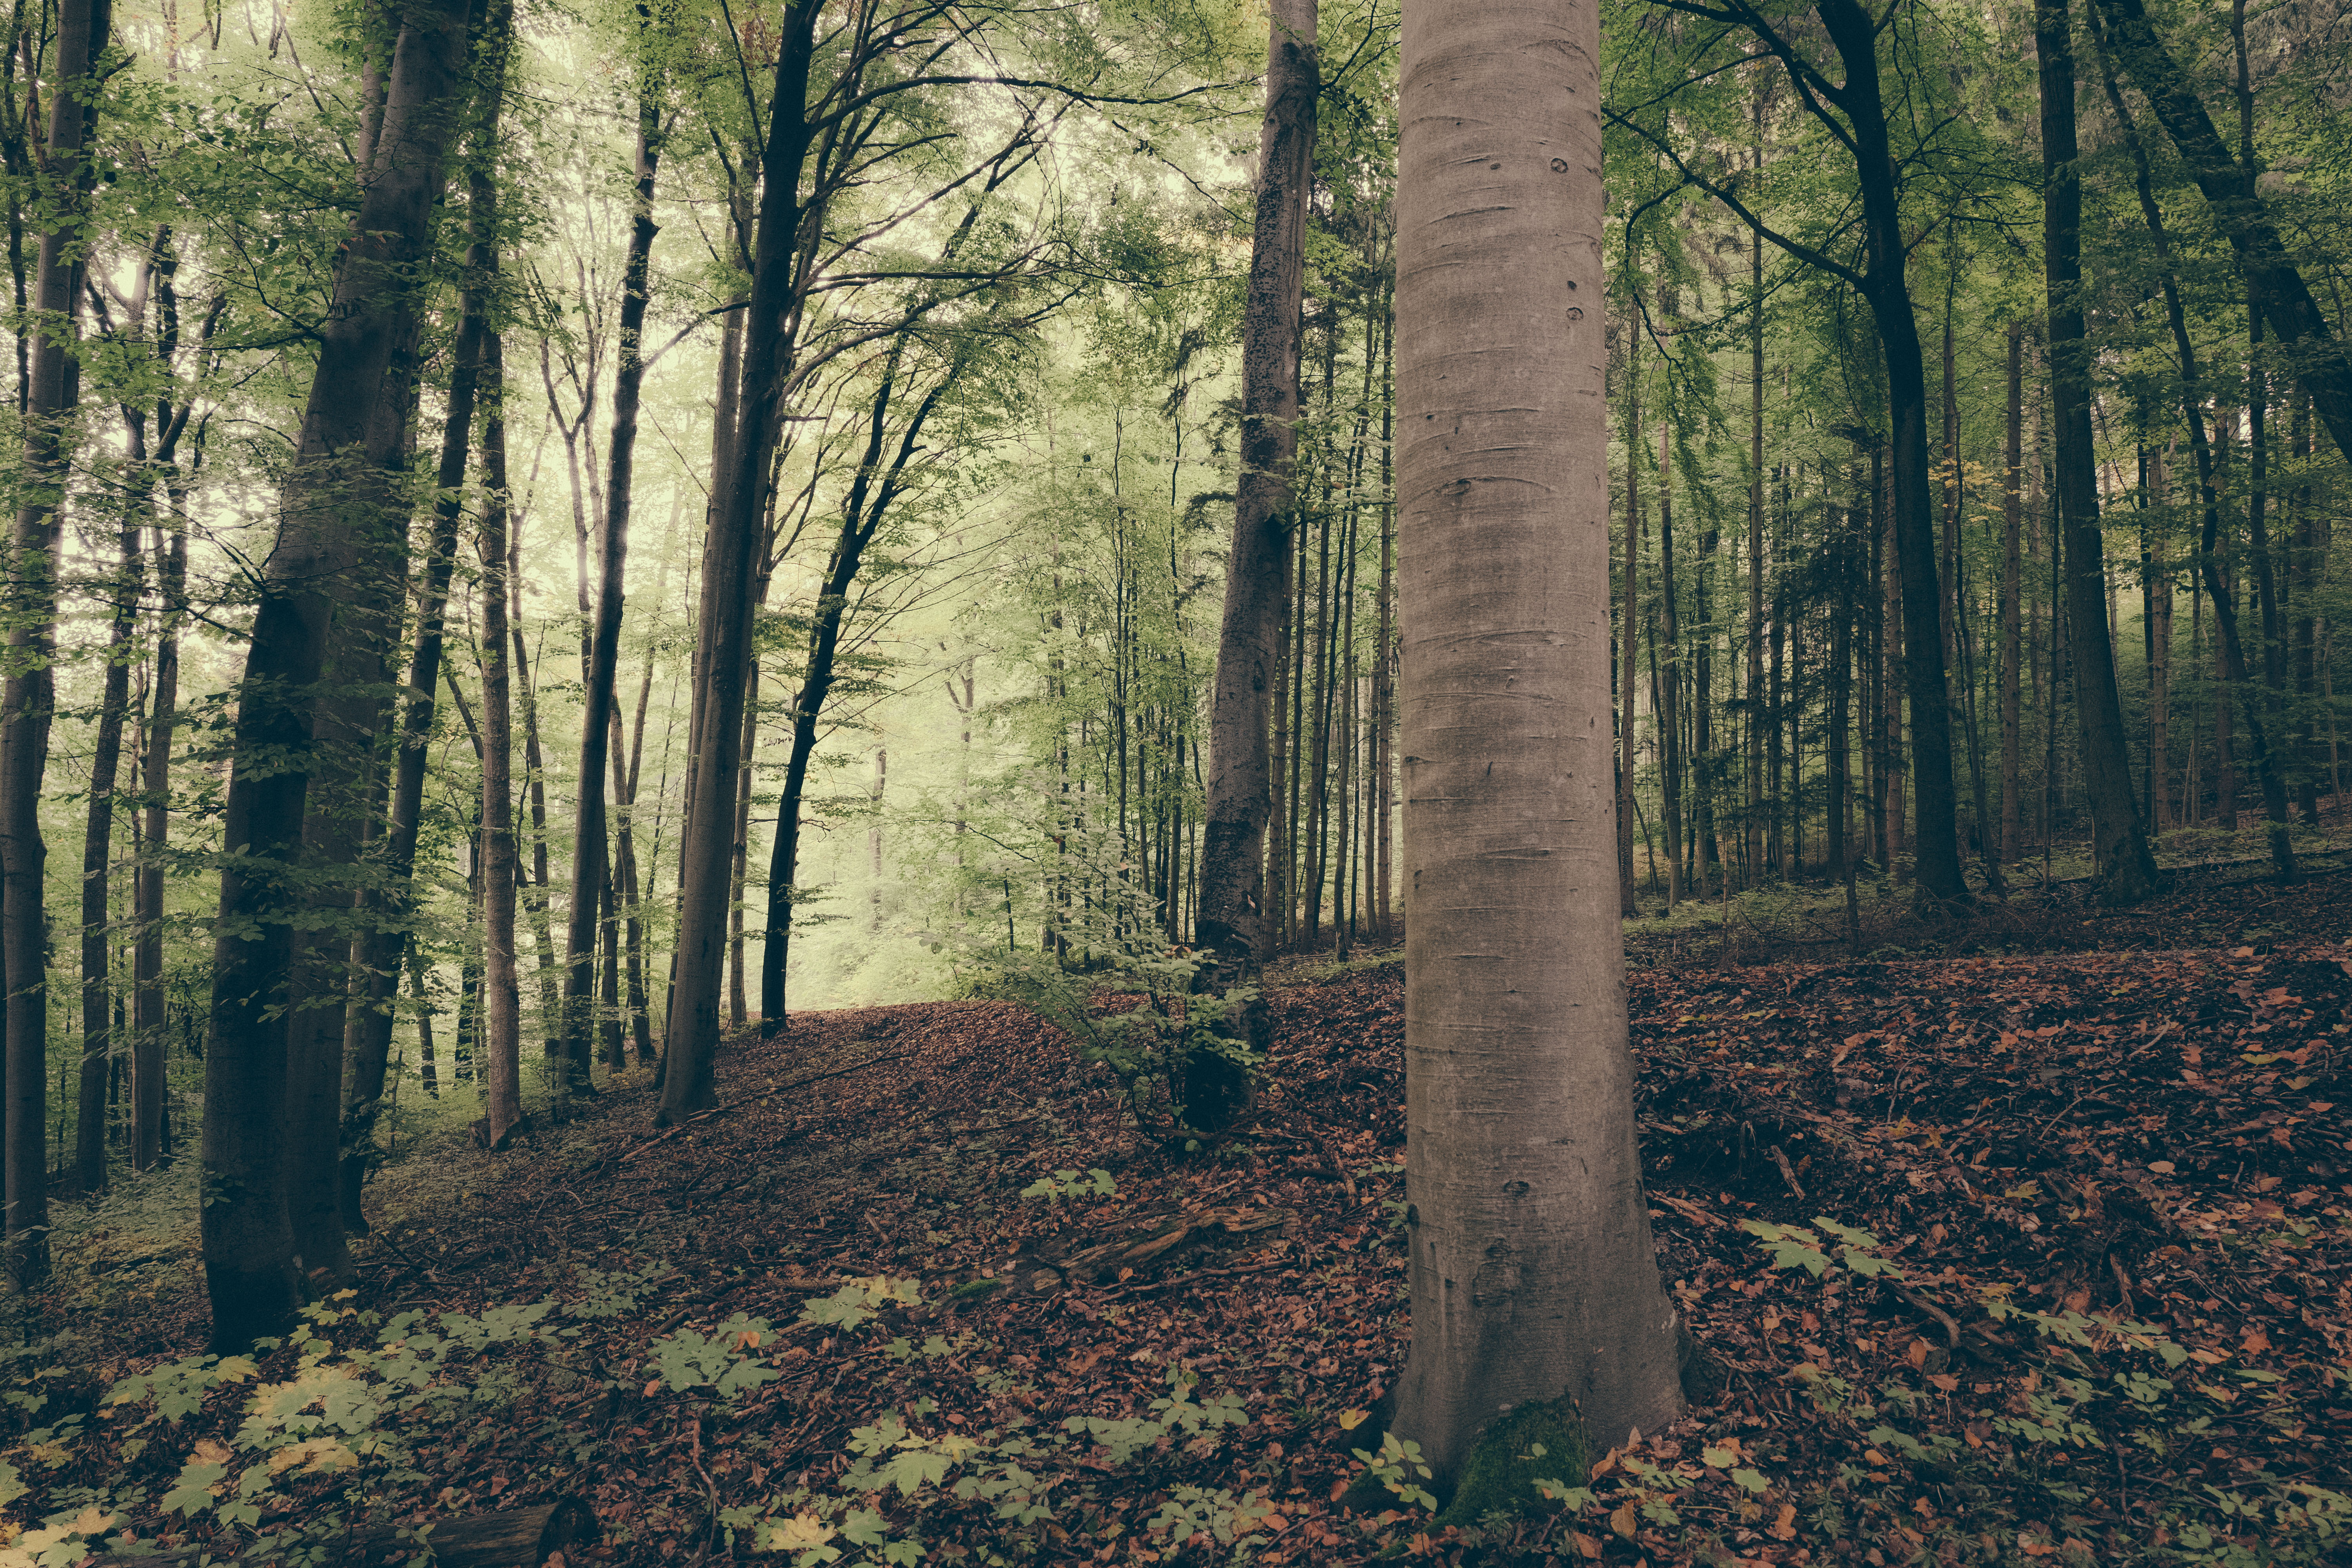
landscape, tree, nature, forest, wilderness, branch, plant, sunlight, morning, leaf, wild, autumn, lonely, season, fear, dream, fantastic, spruce, deciduous, europa, germany, deutschland, landschaft, grove, natur, fantasy, magic, woodland, baum, habitat, ecosystem, feeling, trauma, angst, alptraum, backnang, mystisch, b ume, biome, old growth forest, natural environment, geographical feature, atmospheric phenomenon, woody plant, temperate broadleaf and mixed forest, temperate coniferous forest